Laura Kolbe

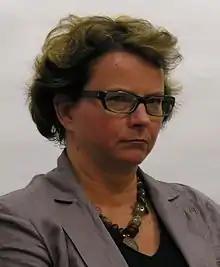
Laura Kolbe in 2008.

Laura Kolbe (born 9 September 1957) is a Finnish professor of European history at the University of Helsinki. She is also a Helsinki City Council member, representing the Centre Party and the Inspector of Eteläsuomalainen osakunta, student nation representing Southern Finland.